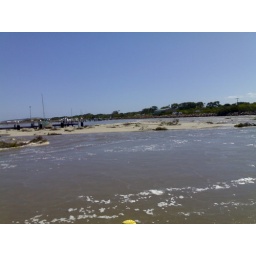
The sand bar shown in the picture is not usually there